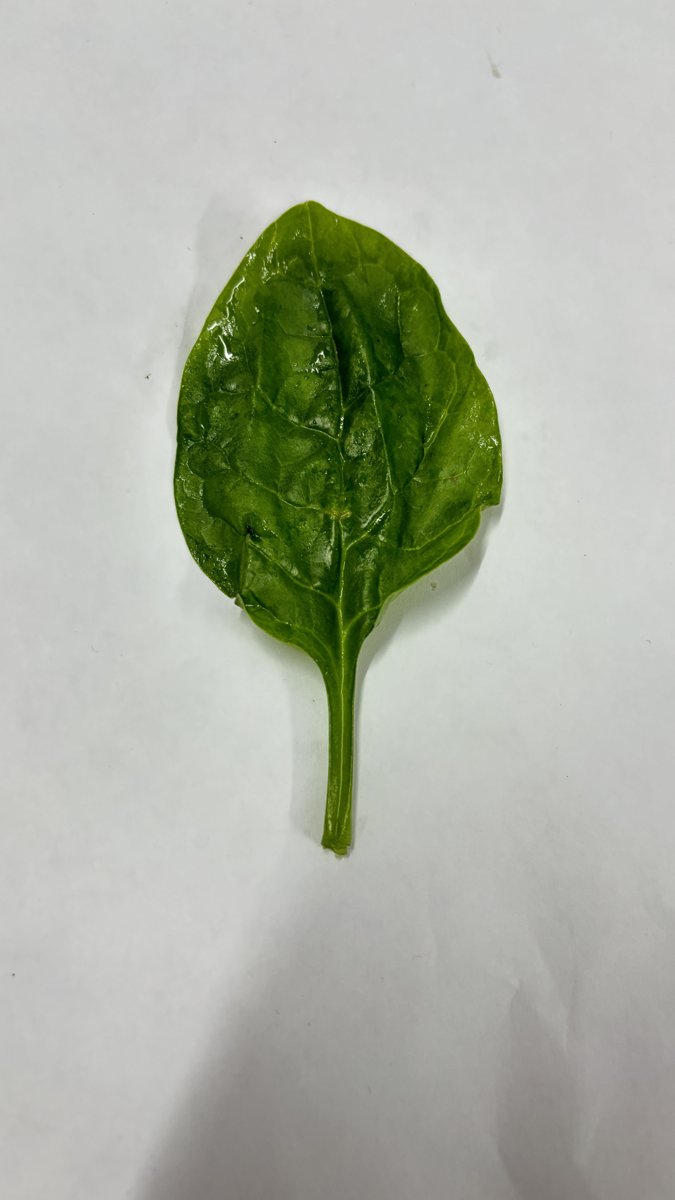
Label: Healthy-Leaf